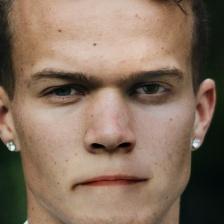
Label: faces